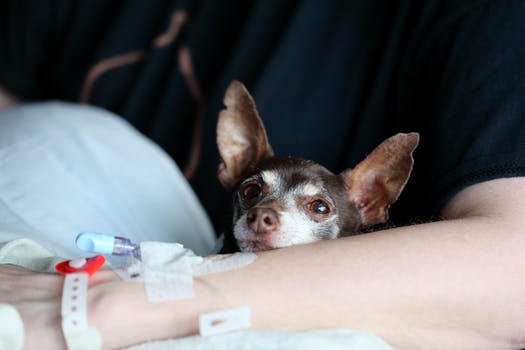
Label: No Watermark